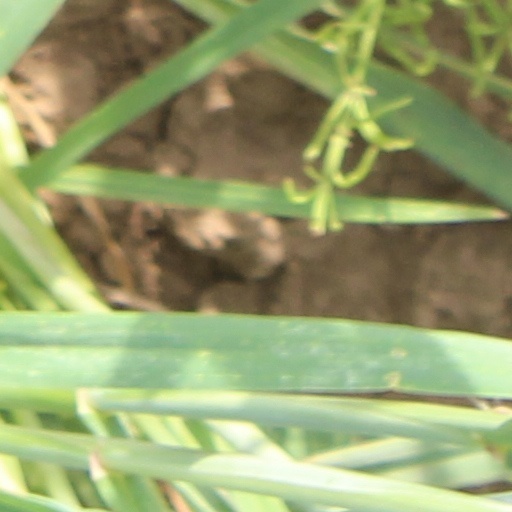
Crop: wheat